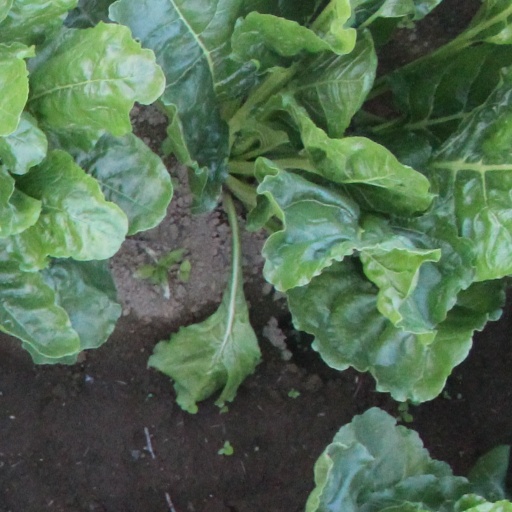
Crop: sugar beet